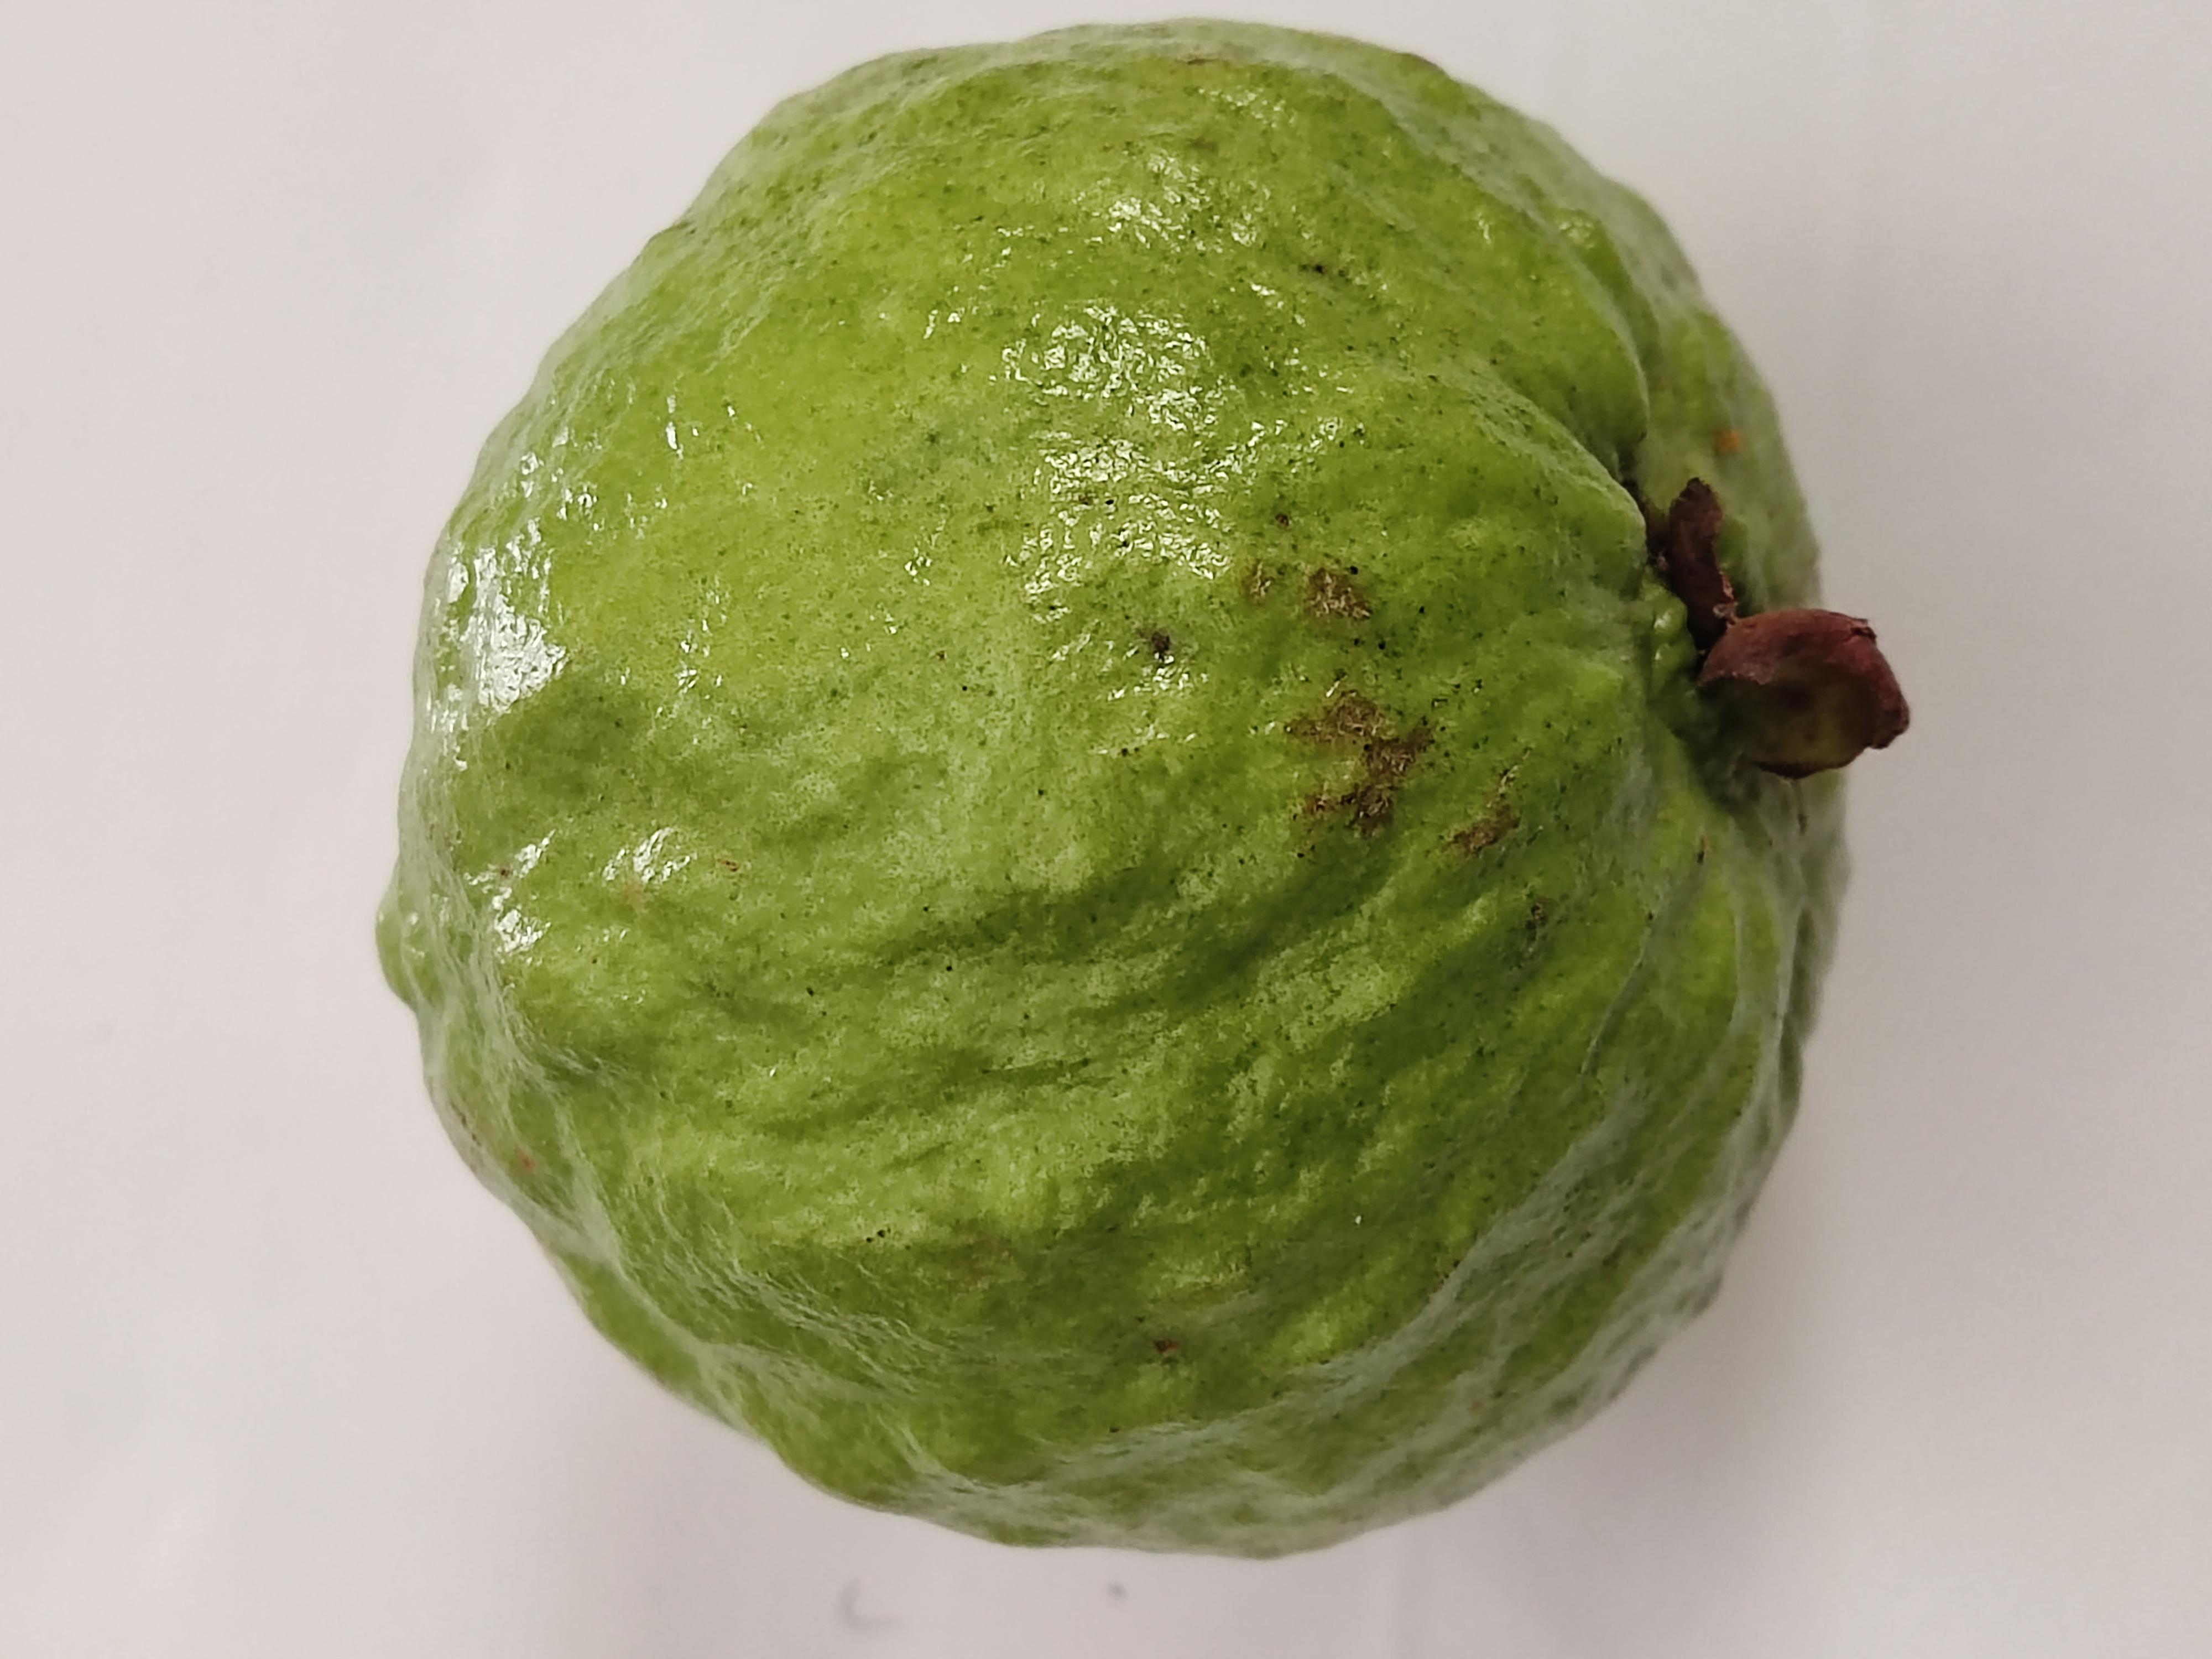
Crop type: Guava